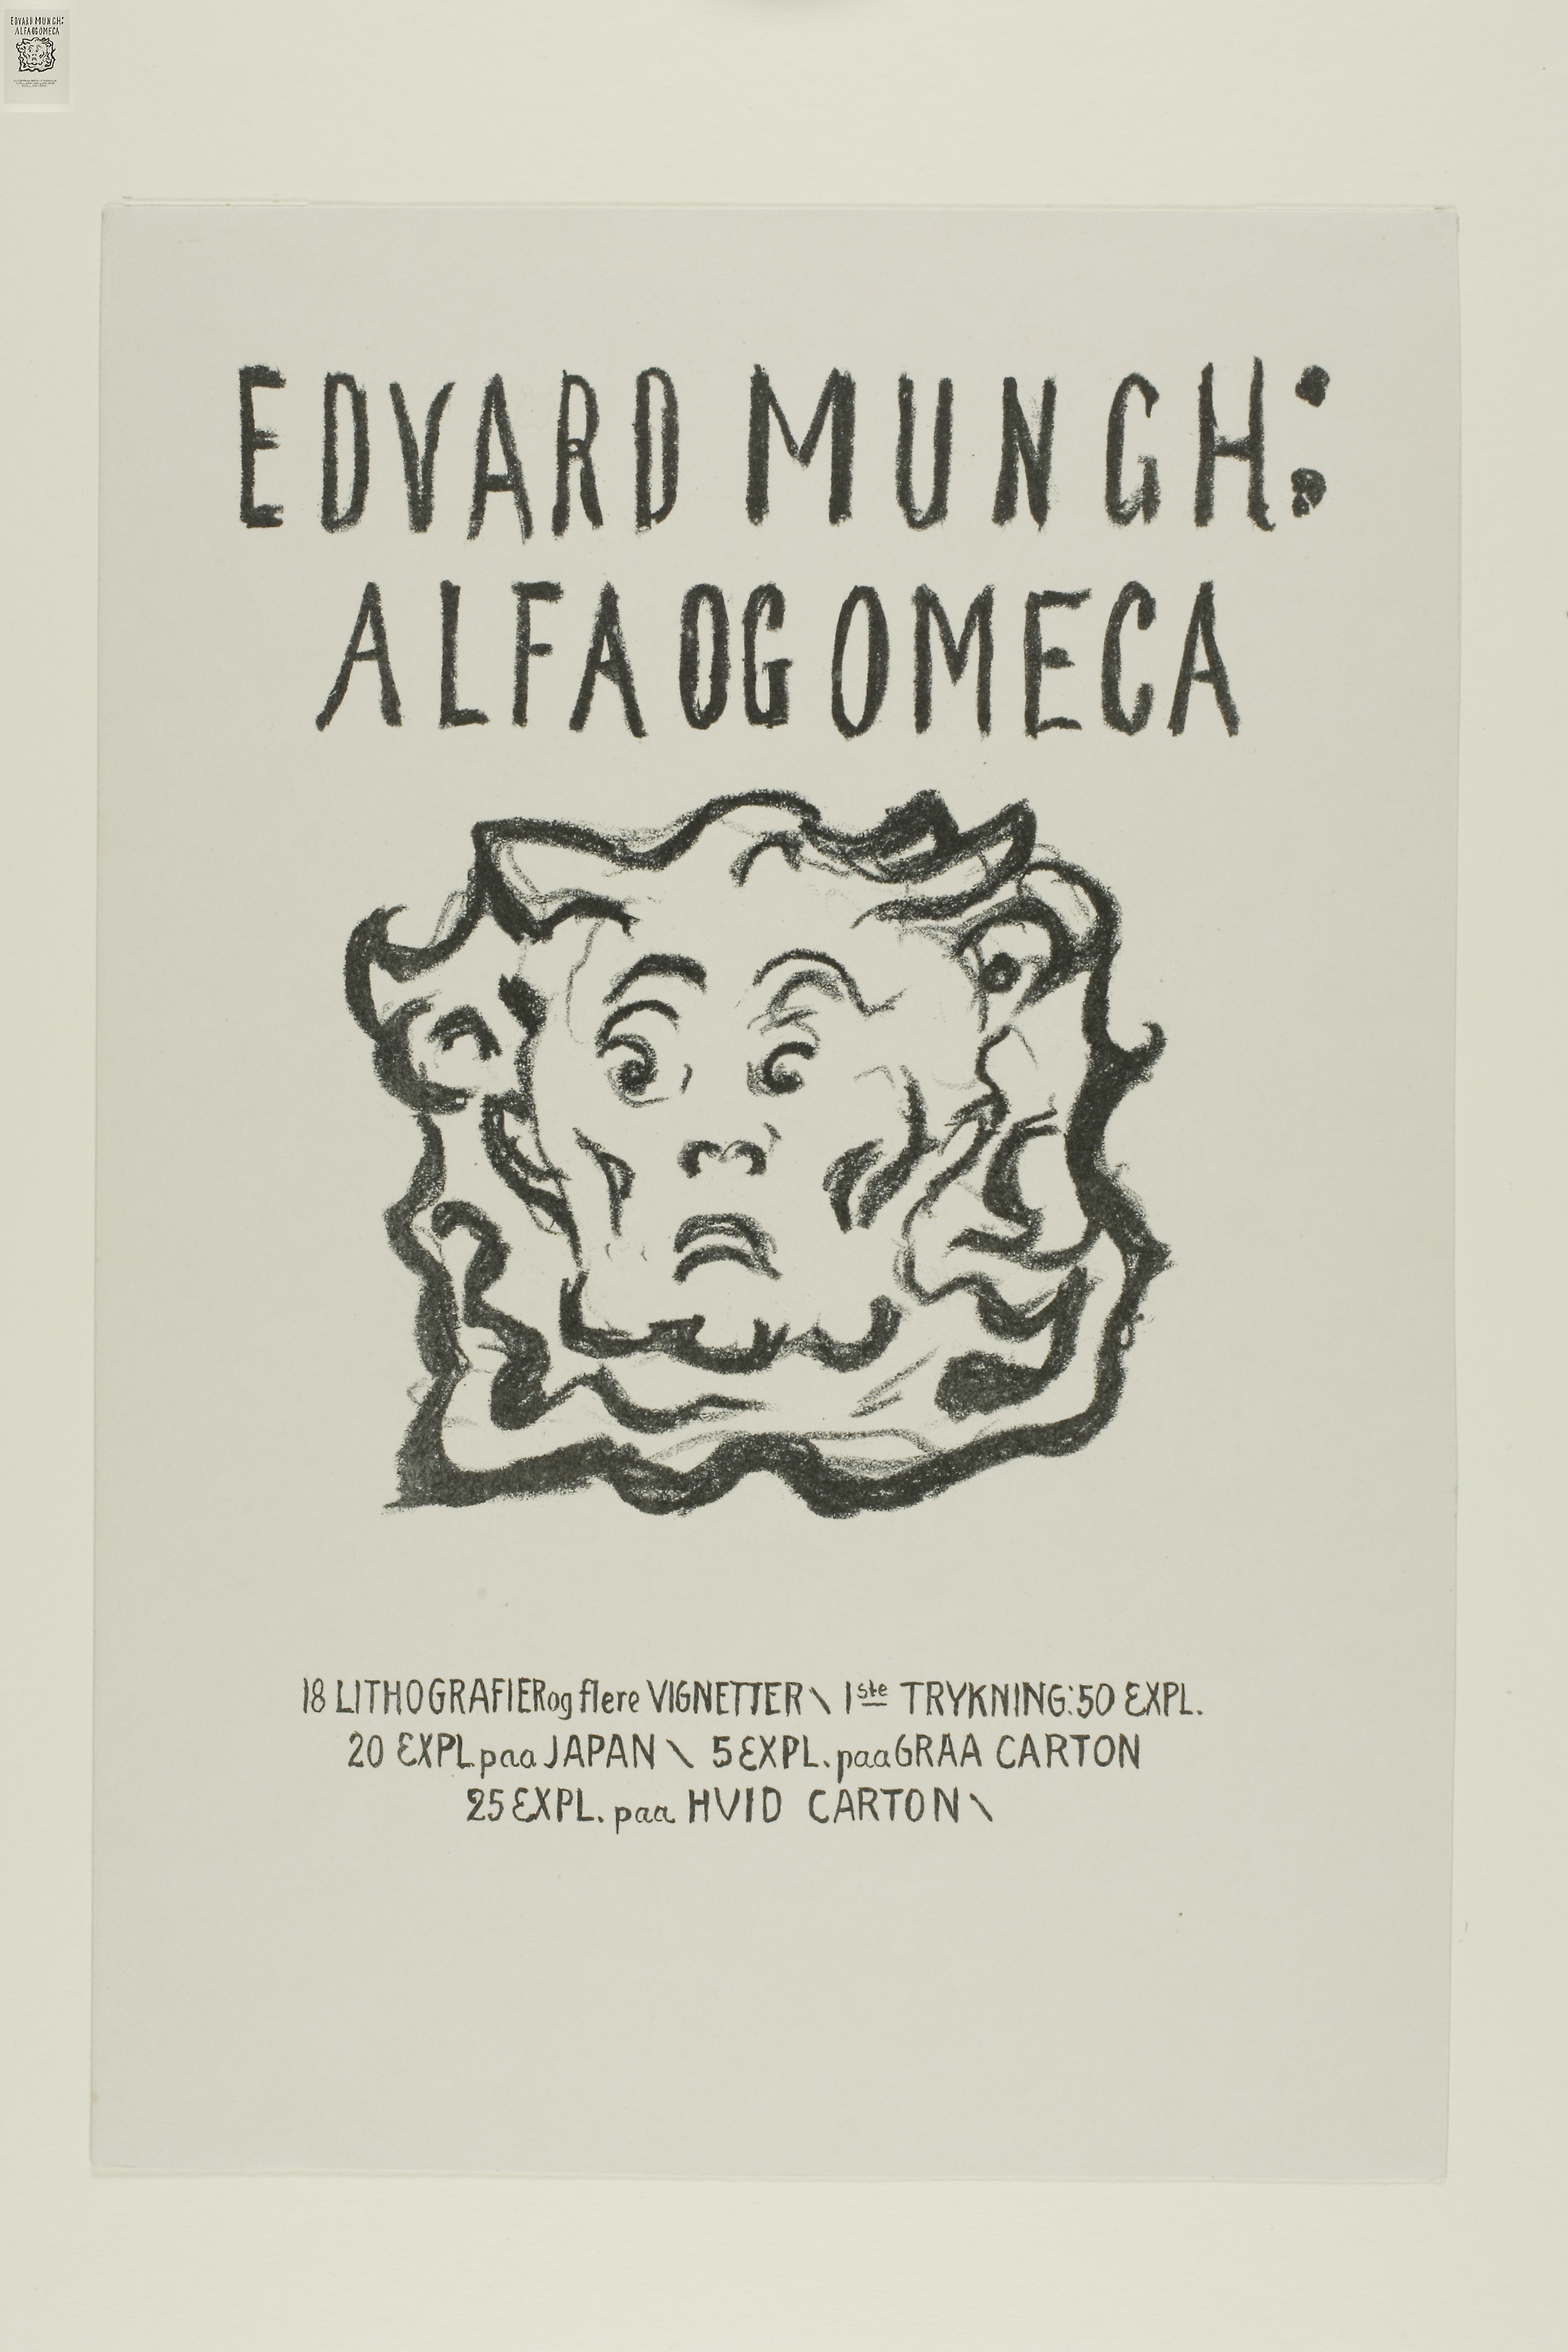
text, font, poster, design, illustration, drawing, paper, human behavior, printmaking, calligraphy